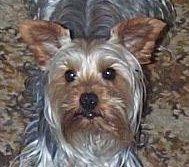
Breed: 231-n000081-silky_terrier